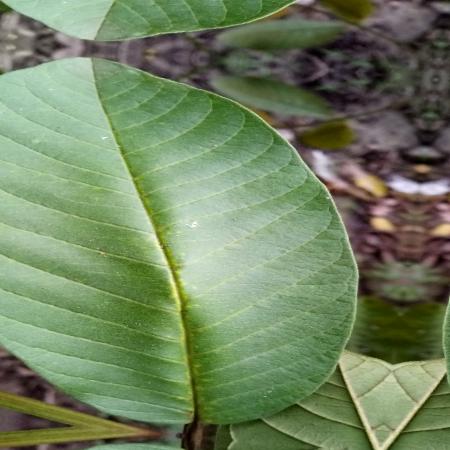
Label: Disease Free